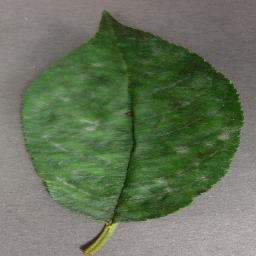
Label: Cherry___Powdery_mildew